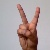
The image shows a hand gesture representing the letter 'V' in Indian Sign Language.